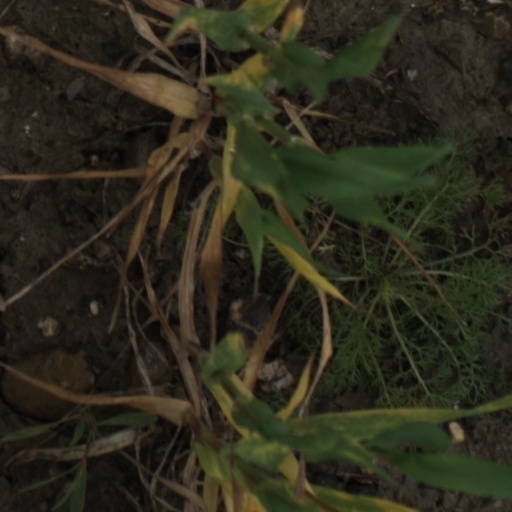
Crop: wheat